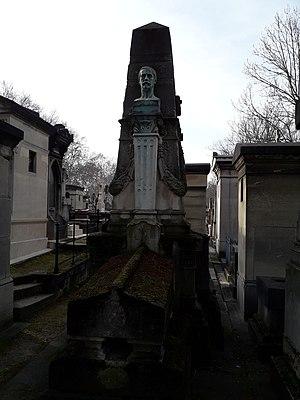
Monument funéraire de Jules Moulin, consul de France à Salonique, assassiné lors d'une émeute, le 6 mai 1876, à l'âge de 39 ans. Tombeau avec pyramide quadrangulaire tronquée, situé dans la 17e division du cimetière du Montparnasse. Le buste en bronze, de 45 cm de haut, est signé F. Bogino, 1877 et A. Charnod, fondeur. Inscriptions relevées
Jules Moulin, né le 13 novembre 1836 à Paris et mort assassiné le 6 mai 1876 à Salonique, est un diplomate français.